Batrachotomus

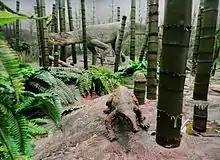
Model (background) in Triassic environment

Since 1977, the rich vertebrate fauna found at Baden-Württemberg reflects a moist region of the Middle Triassic in Germany. Along with "Batrachotomus", palaeontologists recovered remains of fishes, amphibians, such as "Gerrothorax" and "Mastodonsaurus", and even animals like nothosaurs and the distinct marine reptile "Tanystropheus". The flora of the locality consisted of horsetails, ferns, cycads and conifers, suggesting that there was rich vegetation.